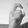
ASL letter: X